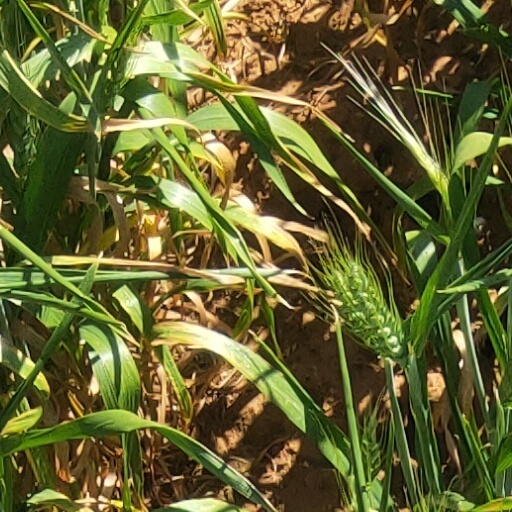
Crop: wheat